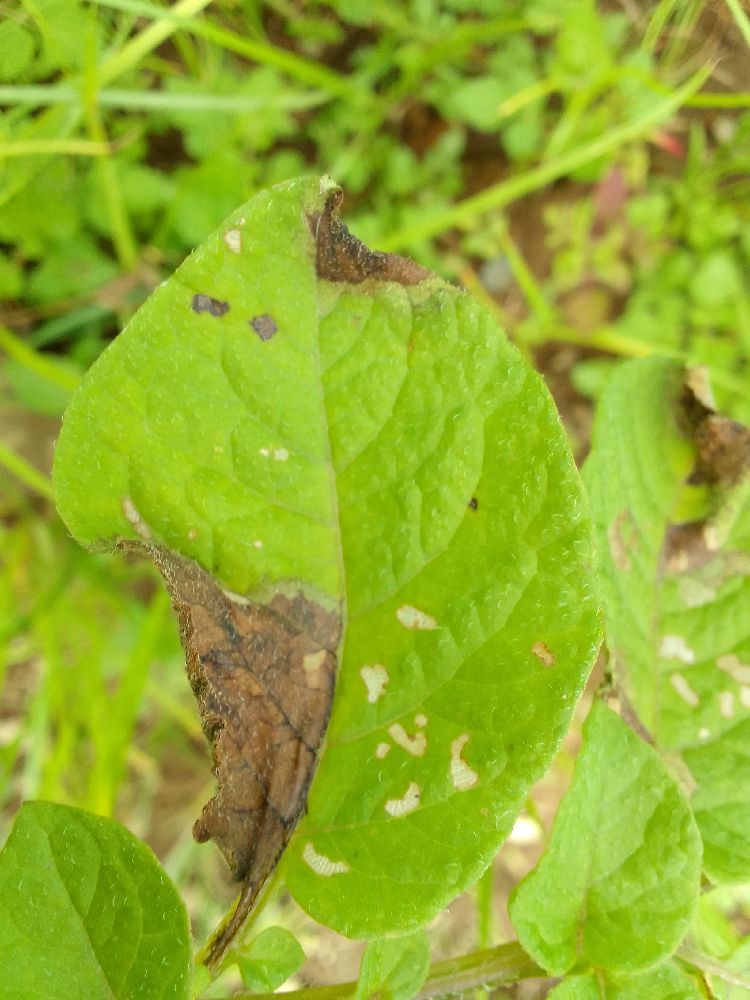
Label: Late blight